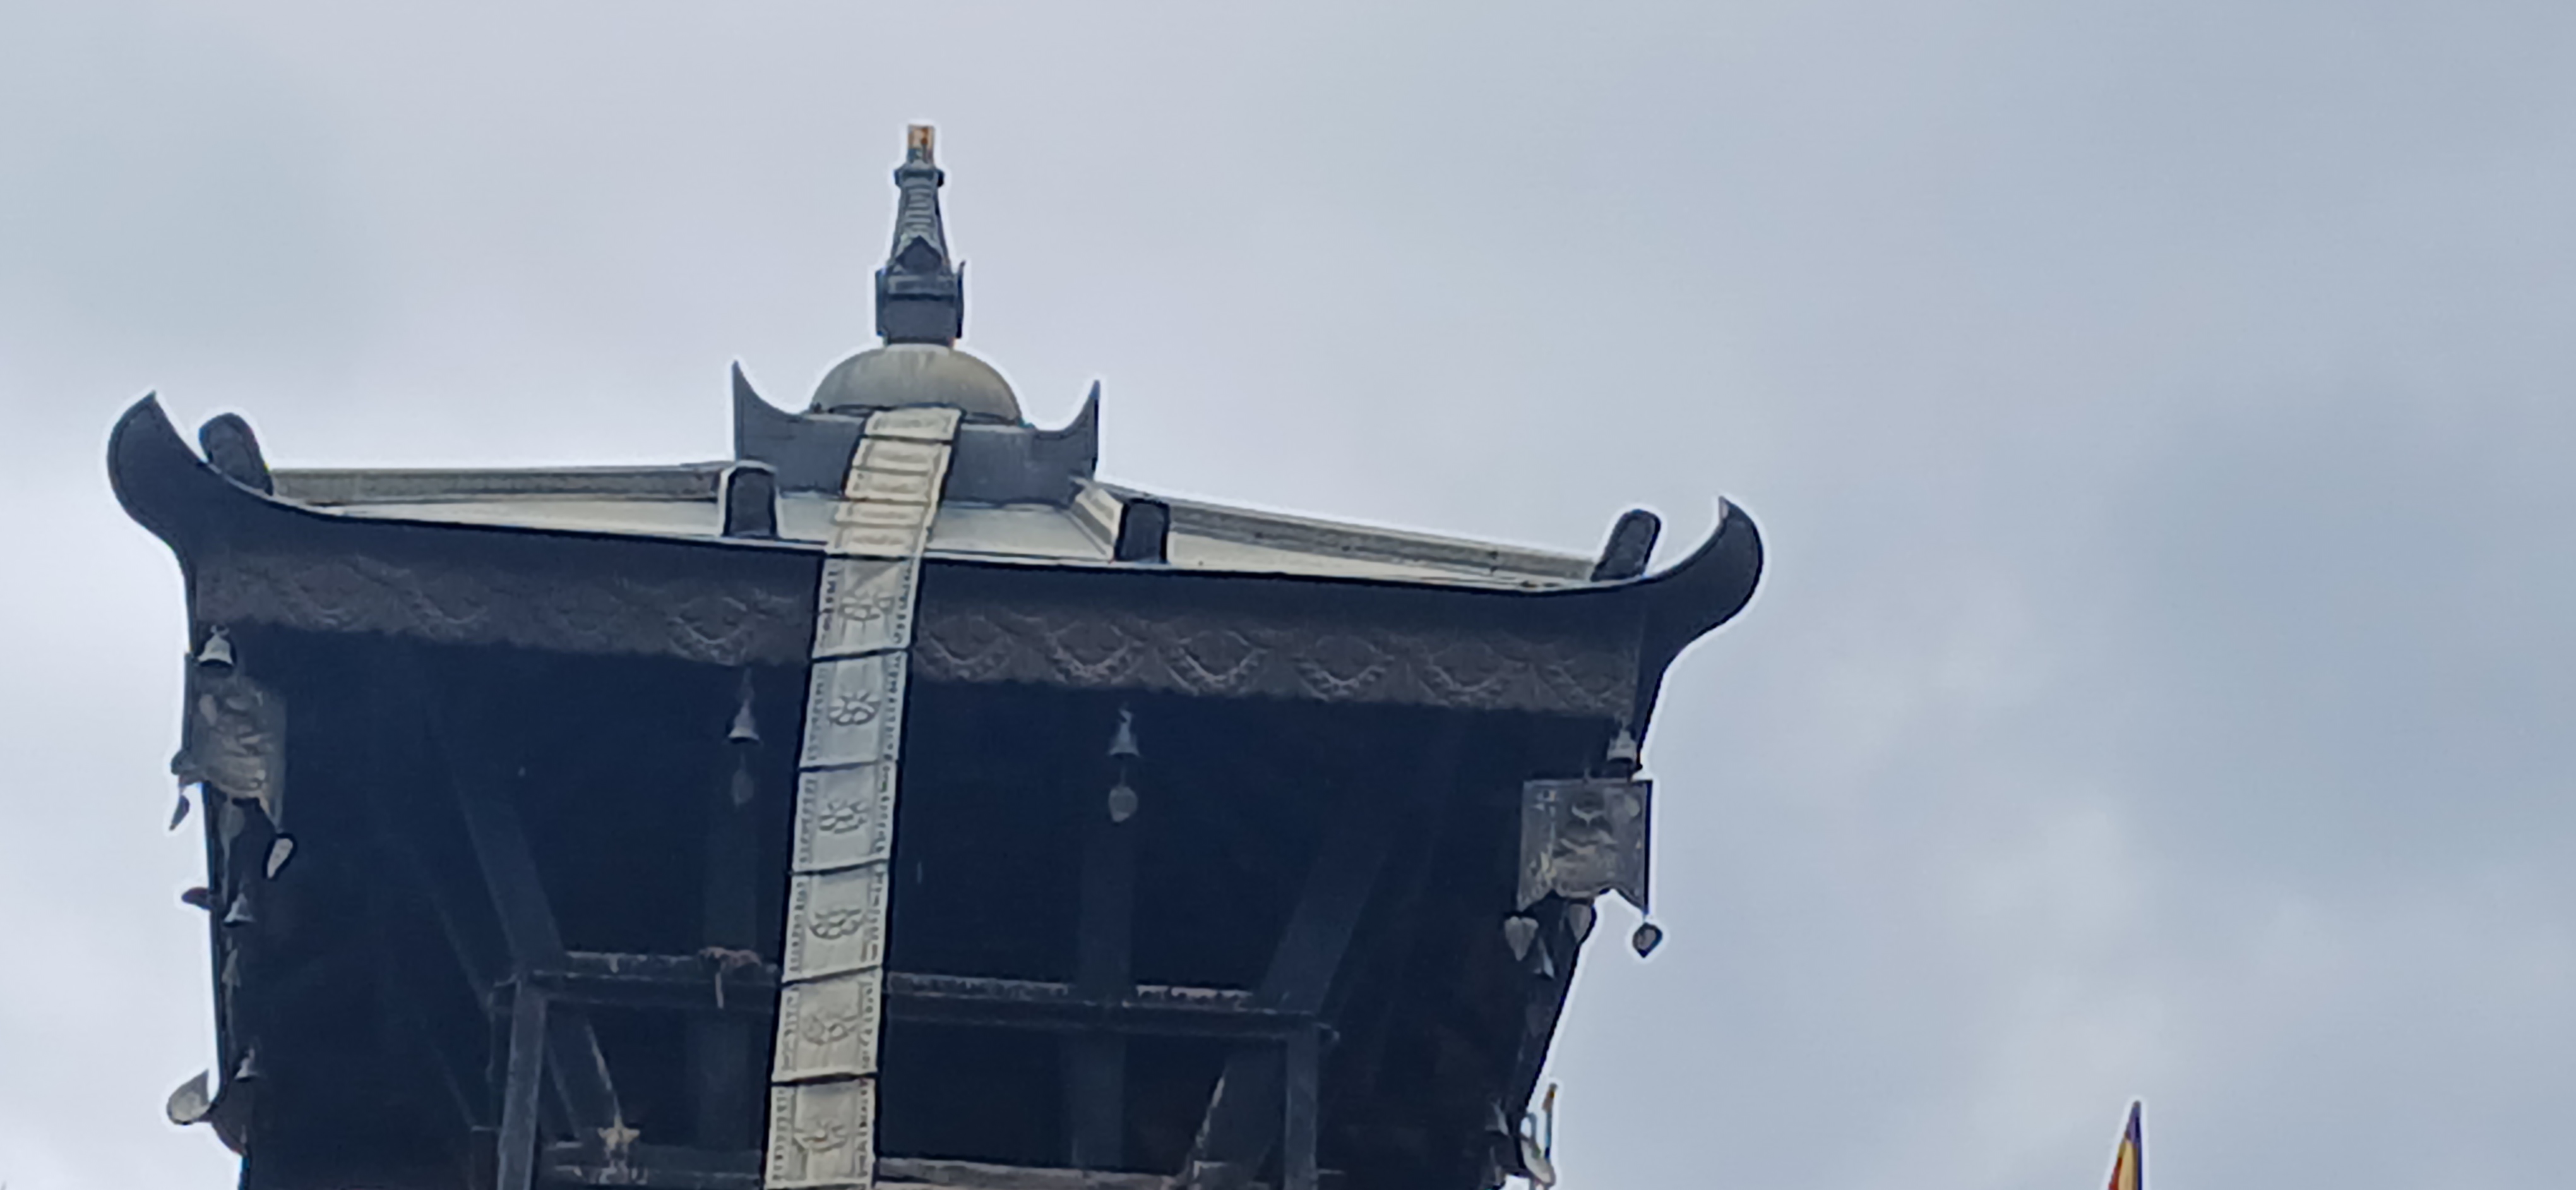
Heritage site: Yampi_Mahabihar